James Giles (porcelain decorator)

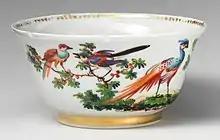
Bowl with birds

His declaration of bankruptcy in 1774 was brought about by his rivals in porcelain decorating, notably Worcester porcelain, in order to eliminate him from the trade. His many bankruptcies and their documentary trail have provided a rich source of information for modern scholars. On the other hand, he showed great skill in dealing with his staff, enabling his workshop to turn out a prodigious number of pieces of the highest quality. His staff would have included his daughters, Mary (1741–1806) and Sarah Teresa (1742–1800). Others employed were Lewis Barbar, a Swedish miniaturist and 'China Painter', and a Frenchman, Fidelle Duvivier.